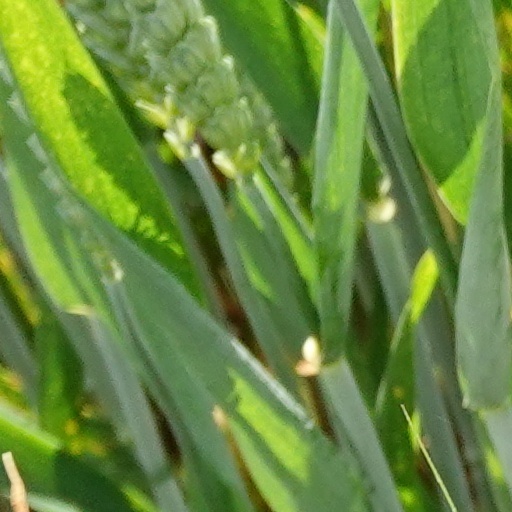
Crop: wheat